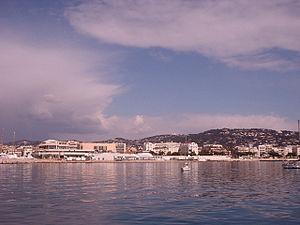
Collines des Gabres (quartier de la Californie), boulevard de la Croisette, hôtel Majestic et Palais des festivals et des congrès, depuis la baie de Cannes.